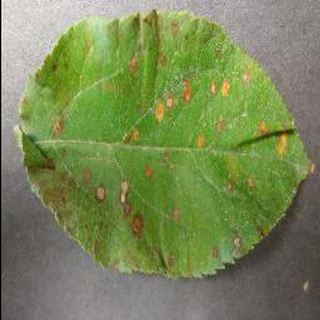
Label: apple_cedar_apple_rust